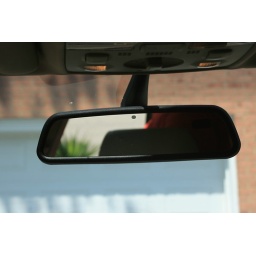
digital compass in rearview mirror (not visible, car not turned on)